Province of Huesca

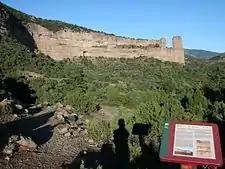
"The Egg of Morrano" or the "Peña Falconera" rock formation.

Covering a primarily mountainous area of km², the province of Huesca has a total population of 219,345 in 2018, with almost a quarter of its people living in the capital city of Huesca. The low population density, 14.62/km², has meant that Huesca's lush valleys, rivers, and lofty mountain ranges have remained relatively pristine and unspoiled by progress.